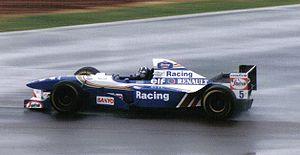
Le Grand Prix automobile de Grande-Bretagne 1995, disputé le 16 juillet 1995 sur le circuit de Silverstone, dans le comté du Northamptonshire, en Angleterre, est la soixante-quatrième édition du Grand Prix, le 572ᵉ Grand Prix de Formule 1 couru depuis 1950 et la huitième manche du championnat 1995.
Damon Graham Devereux Hill, dit Damon Hill, né le 17 septembre 1960 à Hampstead, est un pilote automobile anglais, champion du monde de Formule 1 en 1996. Fils de Graham Hill, titré en 1962 et 1968, il est le premier champion du monde de Formule 1 à avoir succédé à son père au palmarès de son sport, Nico Rosberg l'imitant en 2016.